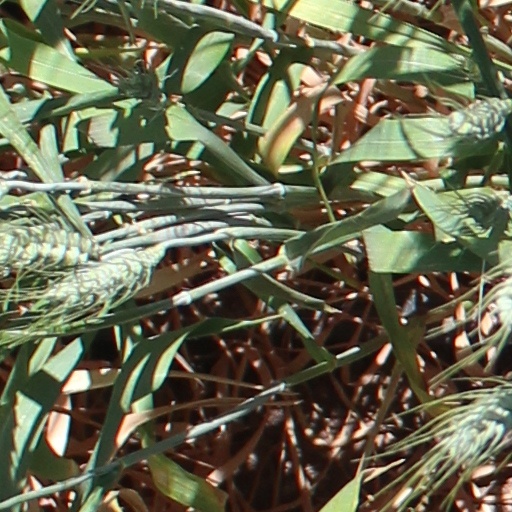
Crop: wheat